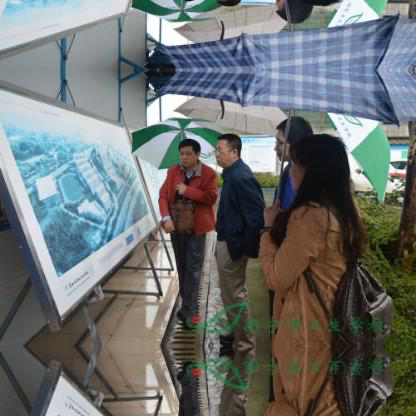
Objects in the image:
label: head
label: head
label: head
label: head
label: head
label: head